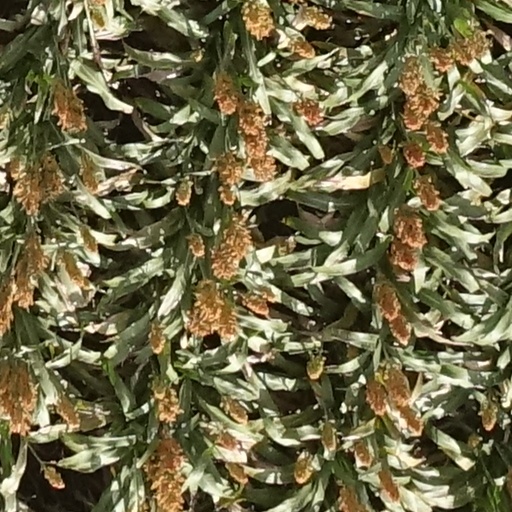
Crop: sorghum